USS Nautilus (SSN-571)

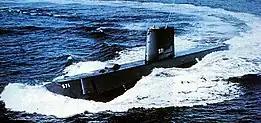
USS "Nautilus",

"Nautilus" returned to New London, Connecticut on 21 July and departed again on 19 August for her first voyage of under the polar pack ice. She then headed for the Eastern Atlantic to participate in NATO exercises and to conduct a tour of various British and French ports where she was inspected by defense personnel of those countries. She arrived back at New London on 28 October, underwent upkeep, and then conducted coastal operations until the spring.